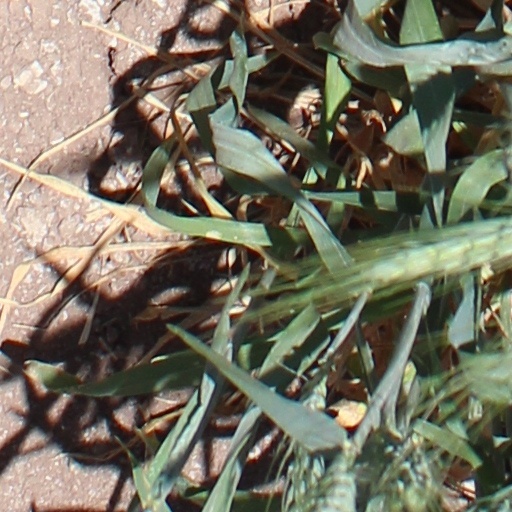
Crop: wheat